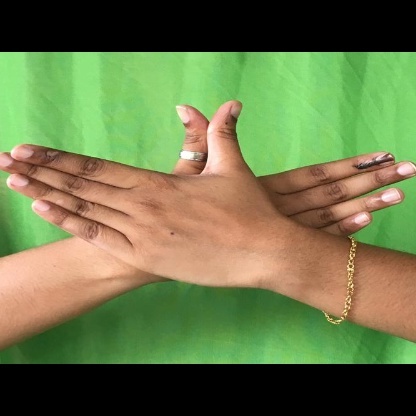
Mudra: Garuda